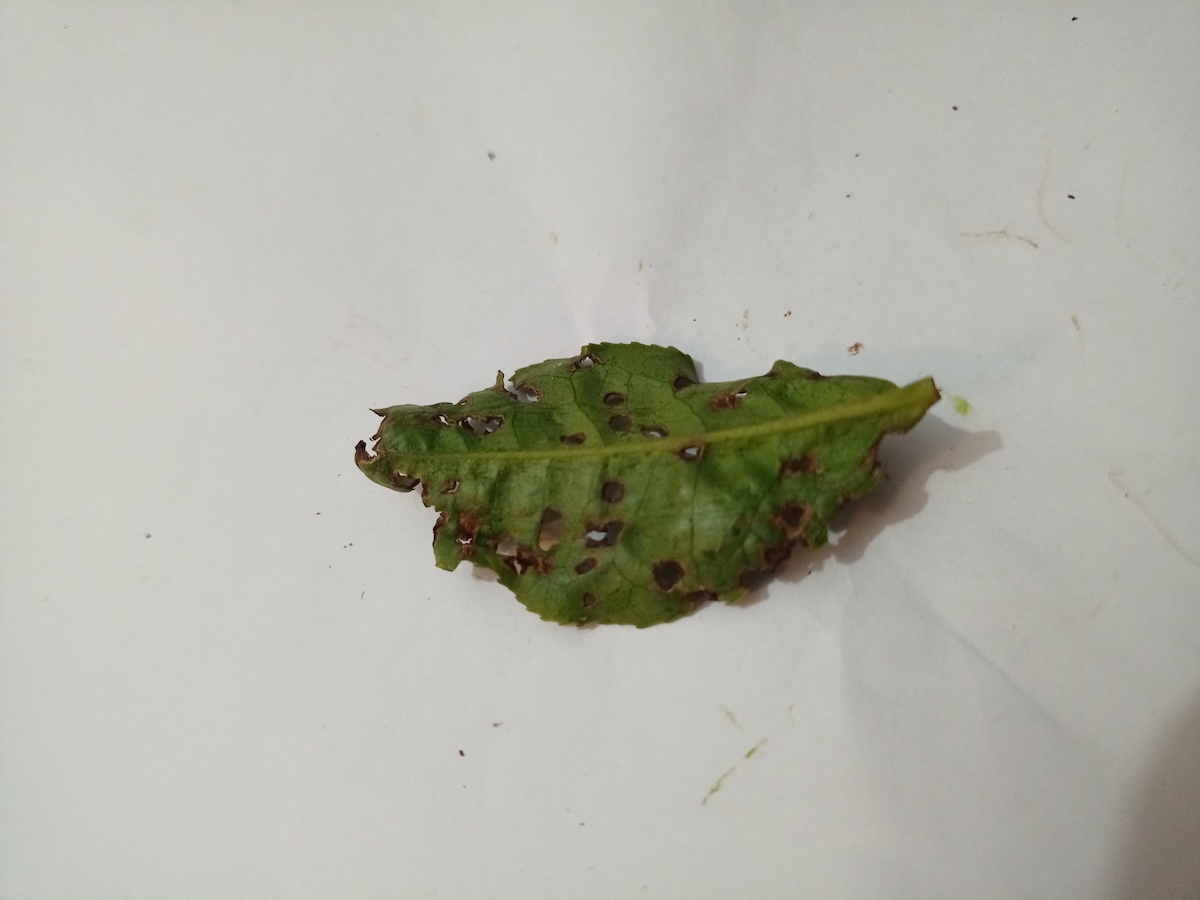
Label: Green mirid bug